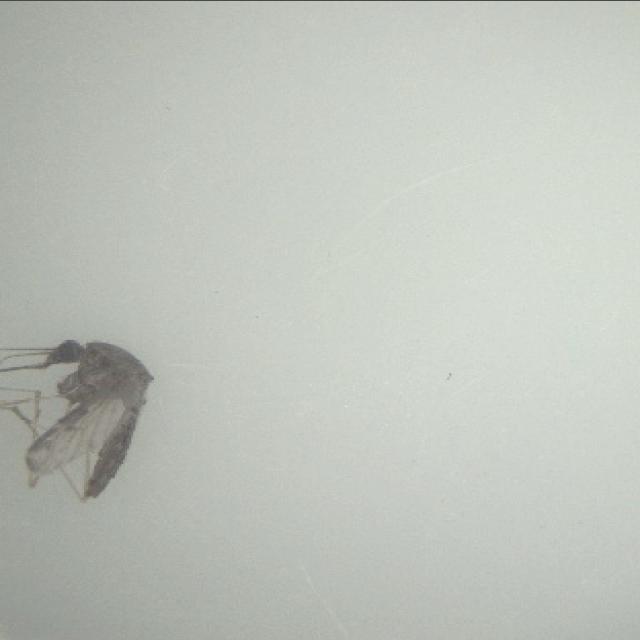
Species: anopheles_sinensis